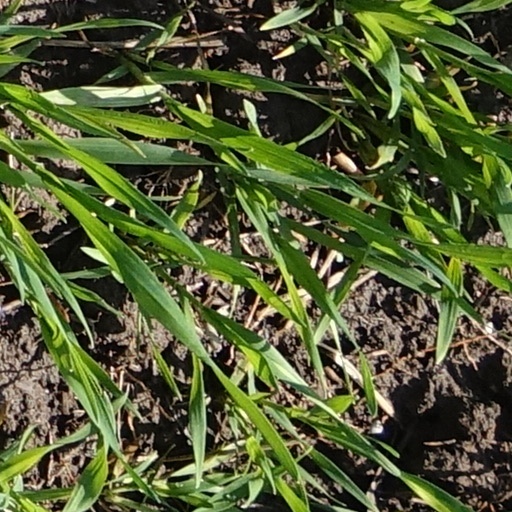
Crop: wheat